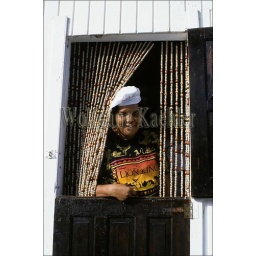
Tobago, speyside, jemma restaurant, jemma in kitchen window